Bluestar (bus company)

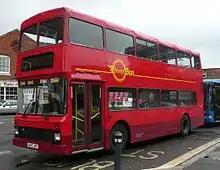
Northern Counties Palatine bodied Volvo Olympian in Beep! Bus livery in September 2008

Between 2008 and 2010, Bluestar used Baby Bluestar branding for their local services. There have been Eleven Baby Bluestar services, many of which have stopped running due to subsidy cuts from both Southampton City council and Hampshire County council. Bluestar continues to operate the H1 and H2. All other routes have either been given to new operators, like Xelabus, or no longer run. Bluestar now also operates the T3 and T4, though these were introduced after Baby Bluestar stopped running, meaning they were not Baby Bluestar routes.